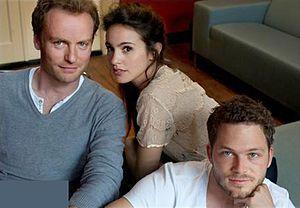
Teun Luijkx, né le 3 novembre 1986 à Veldhoven, est un acteur néerlandais.